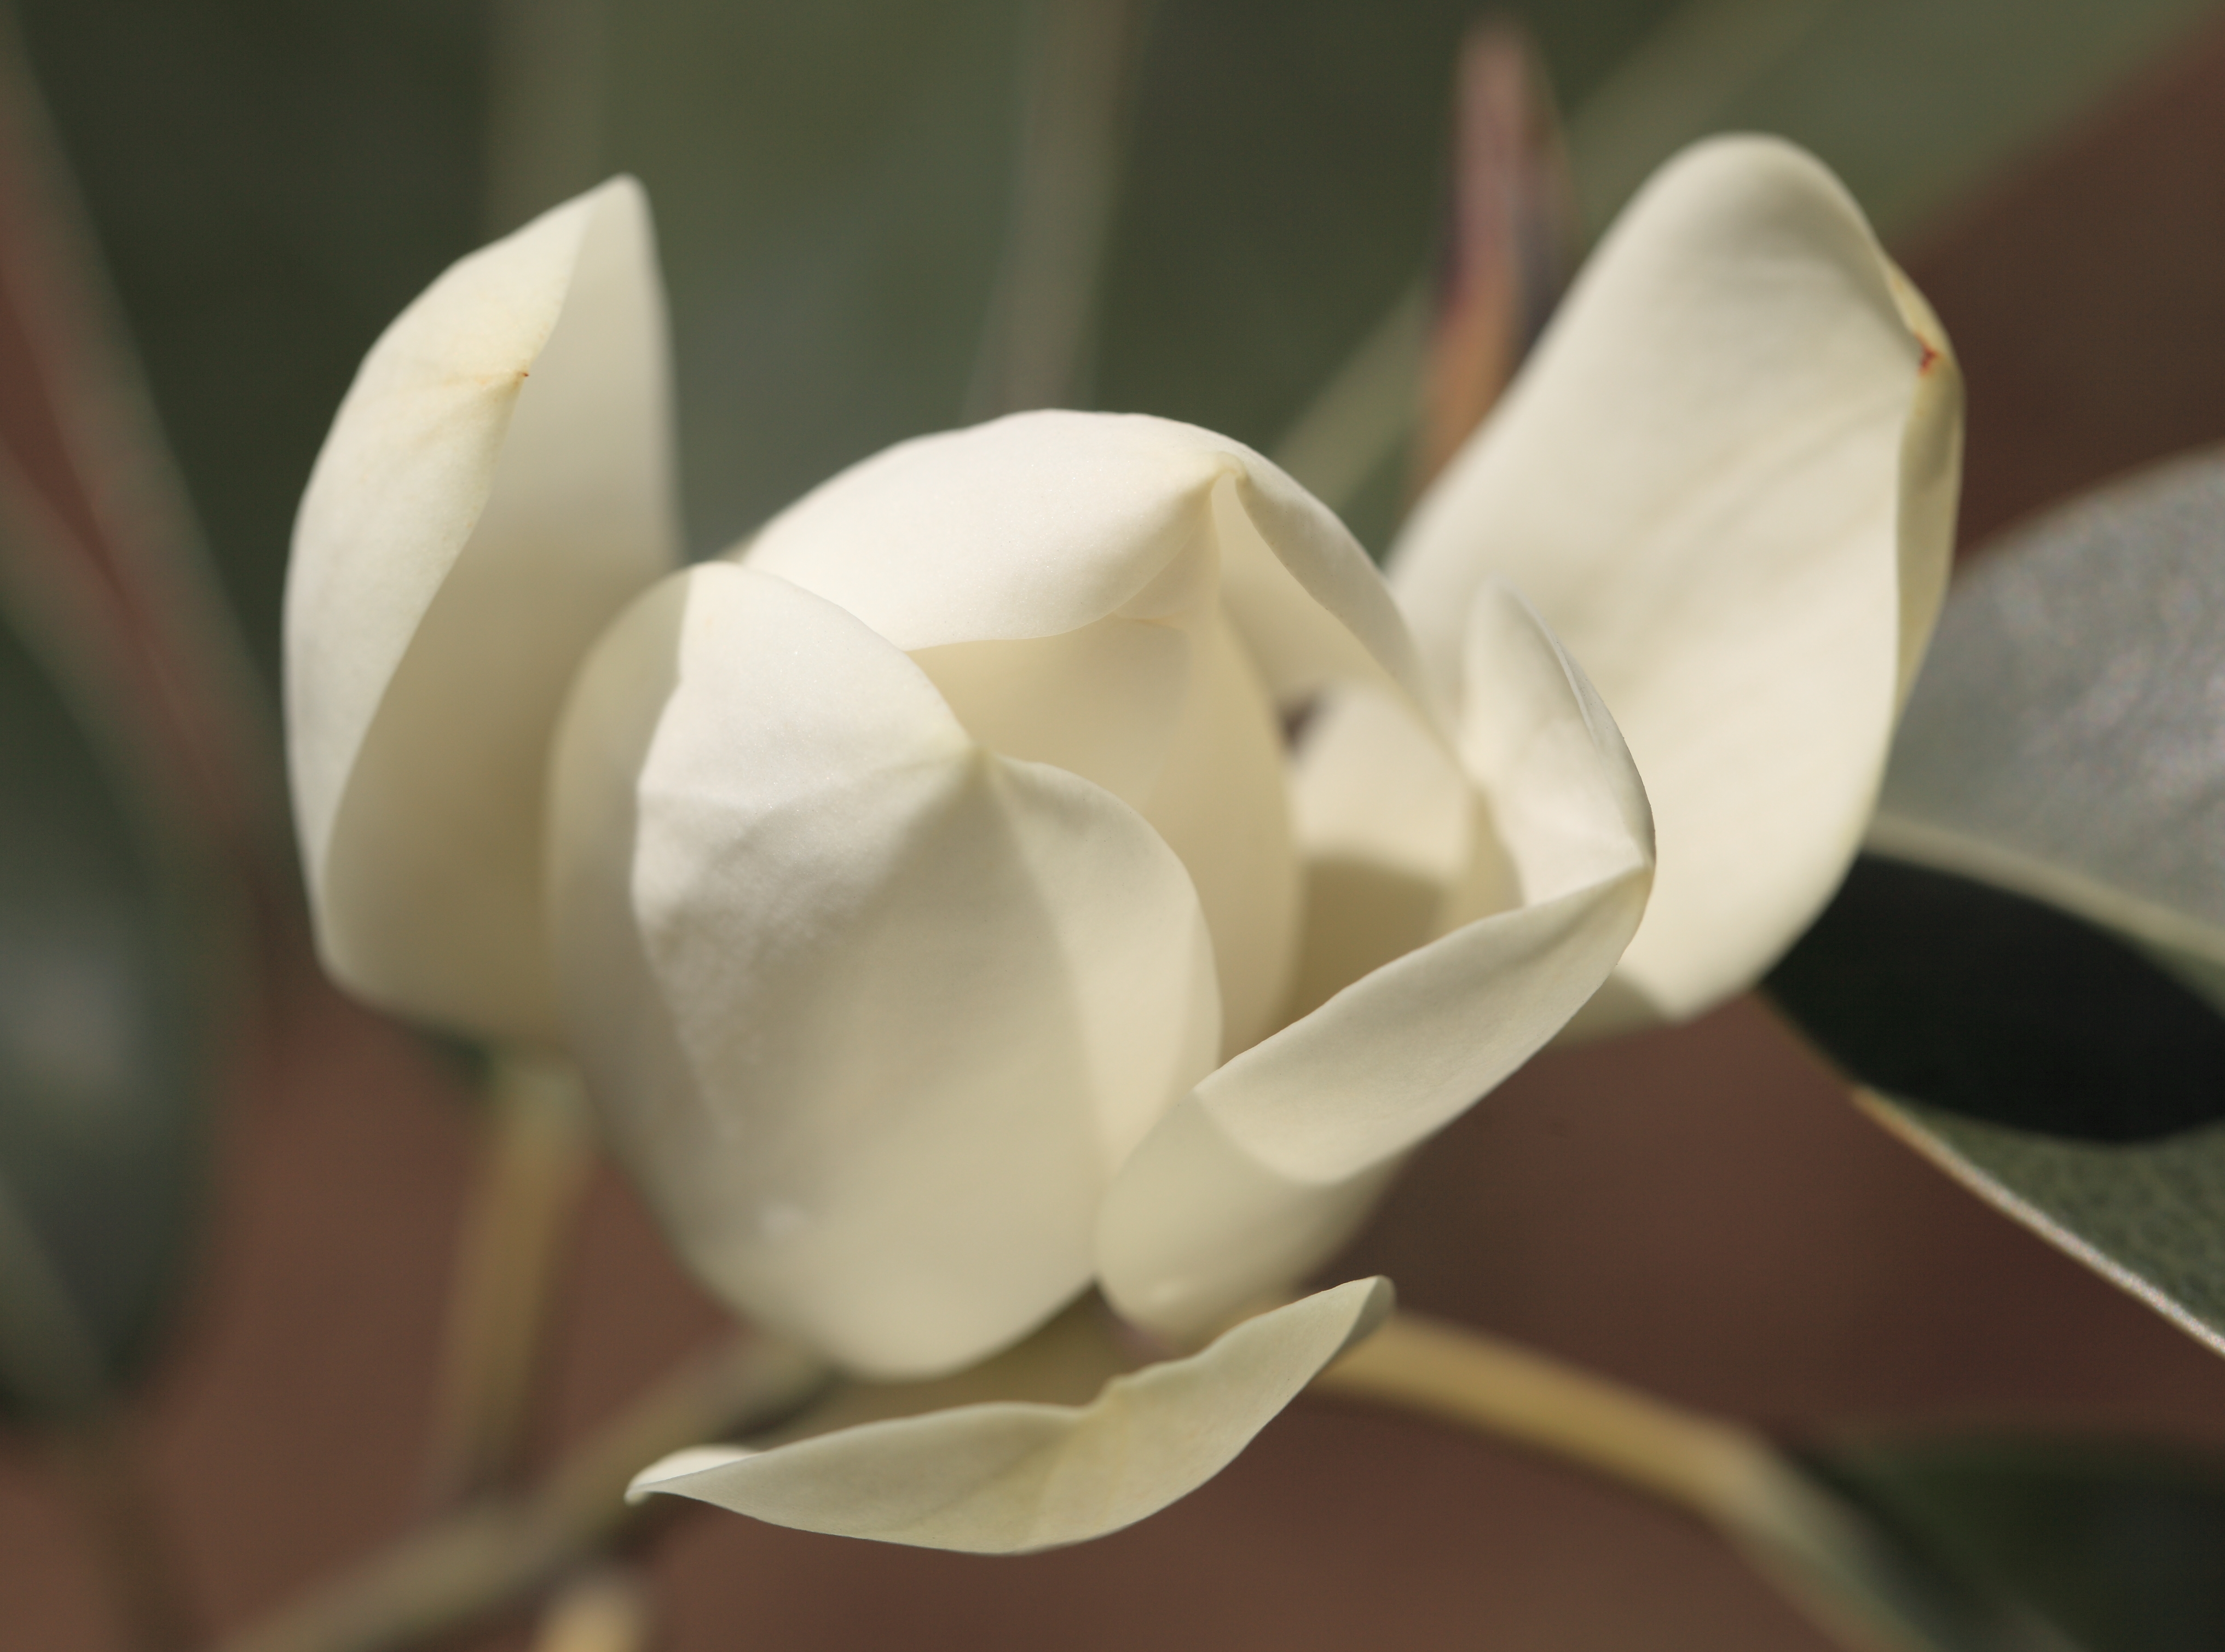
blossom, plant, white, photography, flower, petal, high, botany, flora, close up, 5d, hires, magnolia, markii, hi, res, resolution, saitama, kawaguchi, macro photography, michelia, maudiae, taxonomy binomial micheliamaudiae, flowering plant, plant stem, land plant, magnolia family